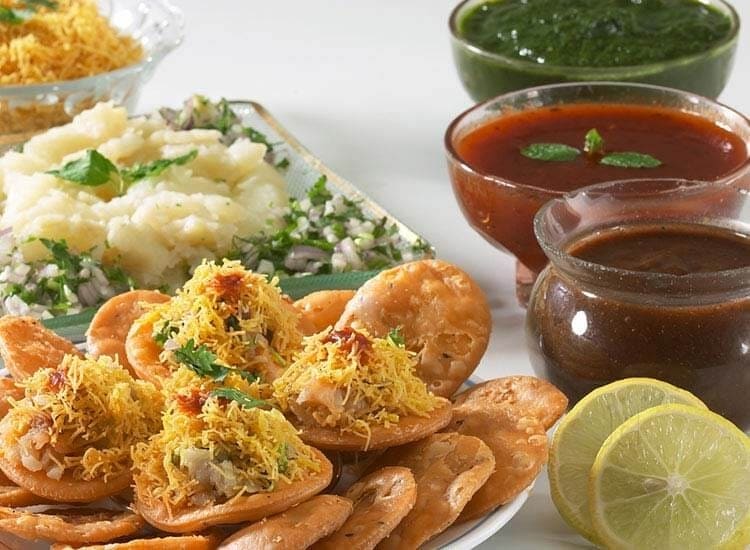
Dish: pakode